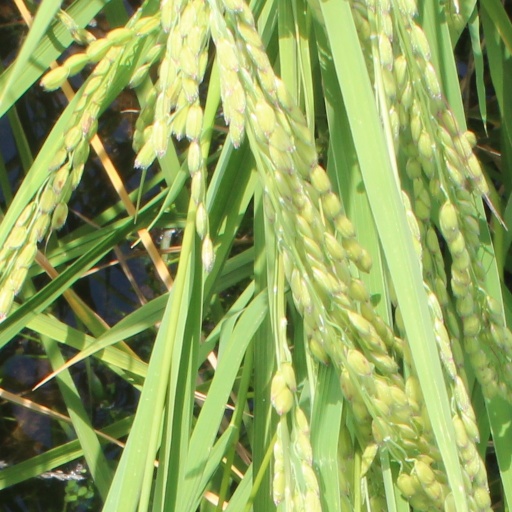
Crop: rice